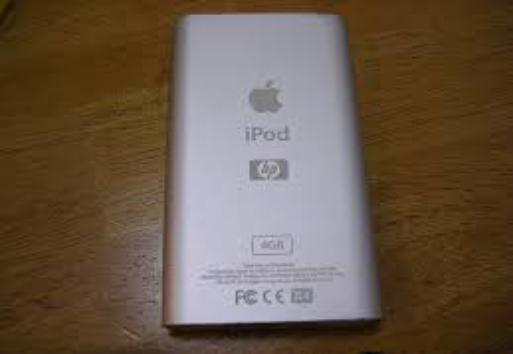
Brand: iPod
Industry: Electronic